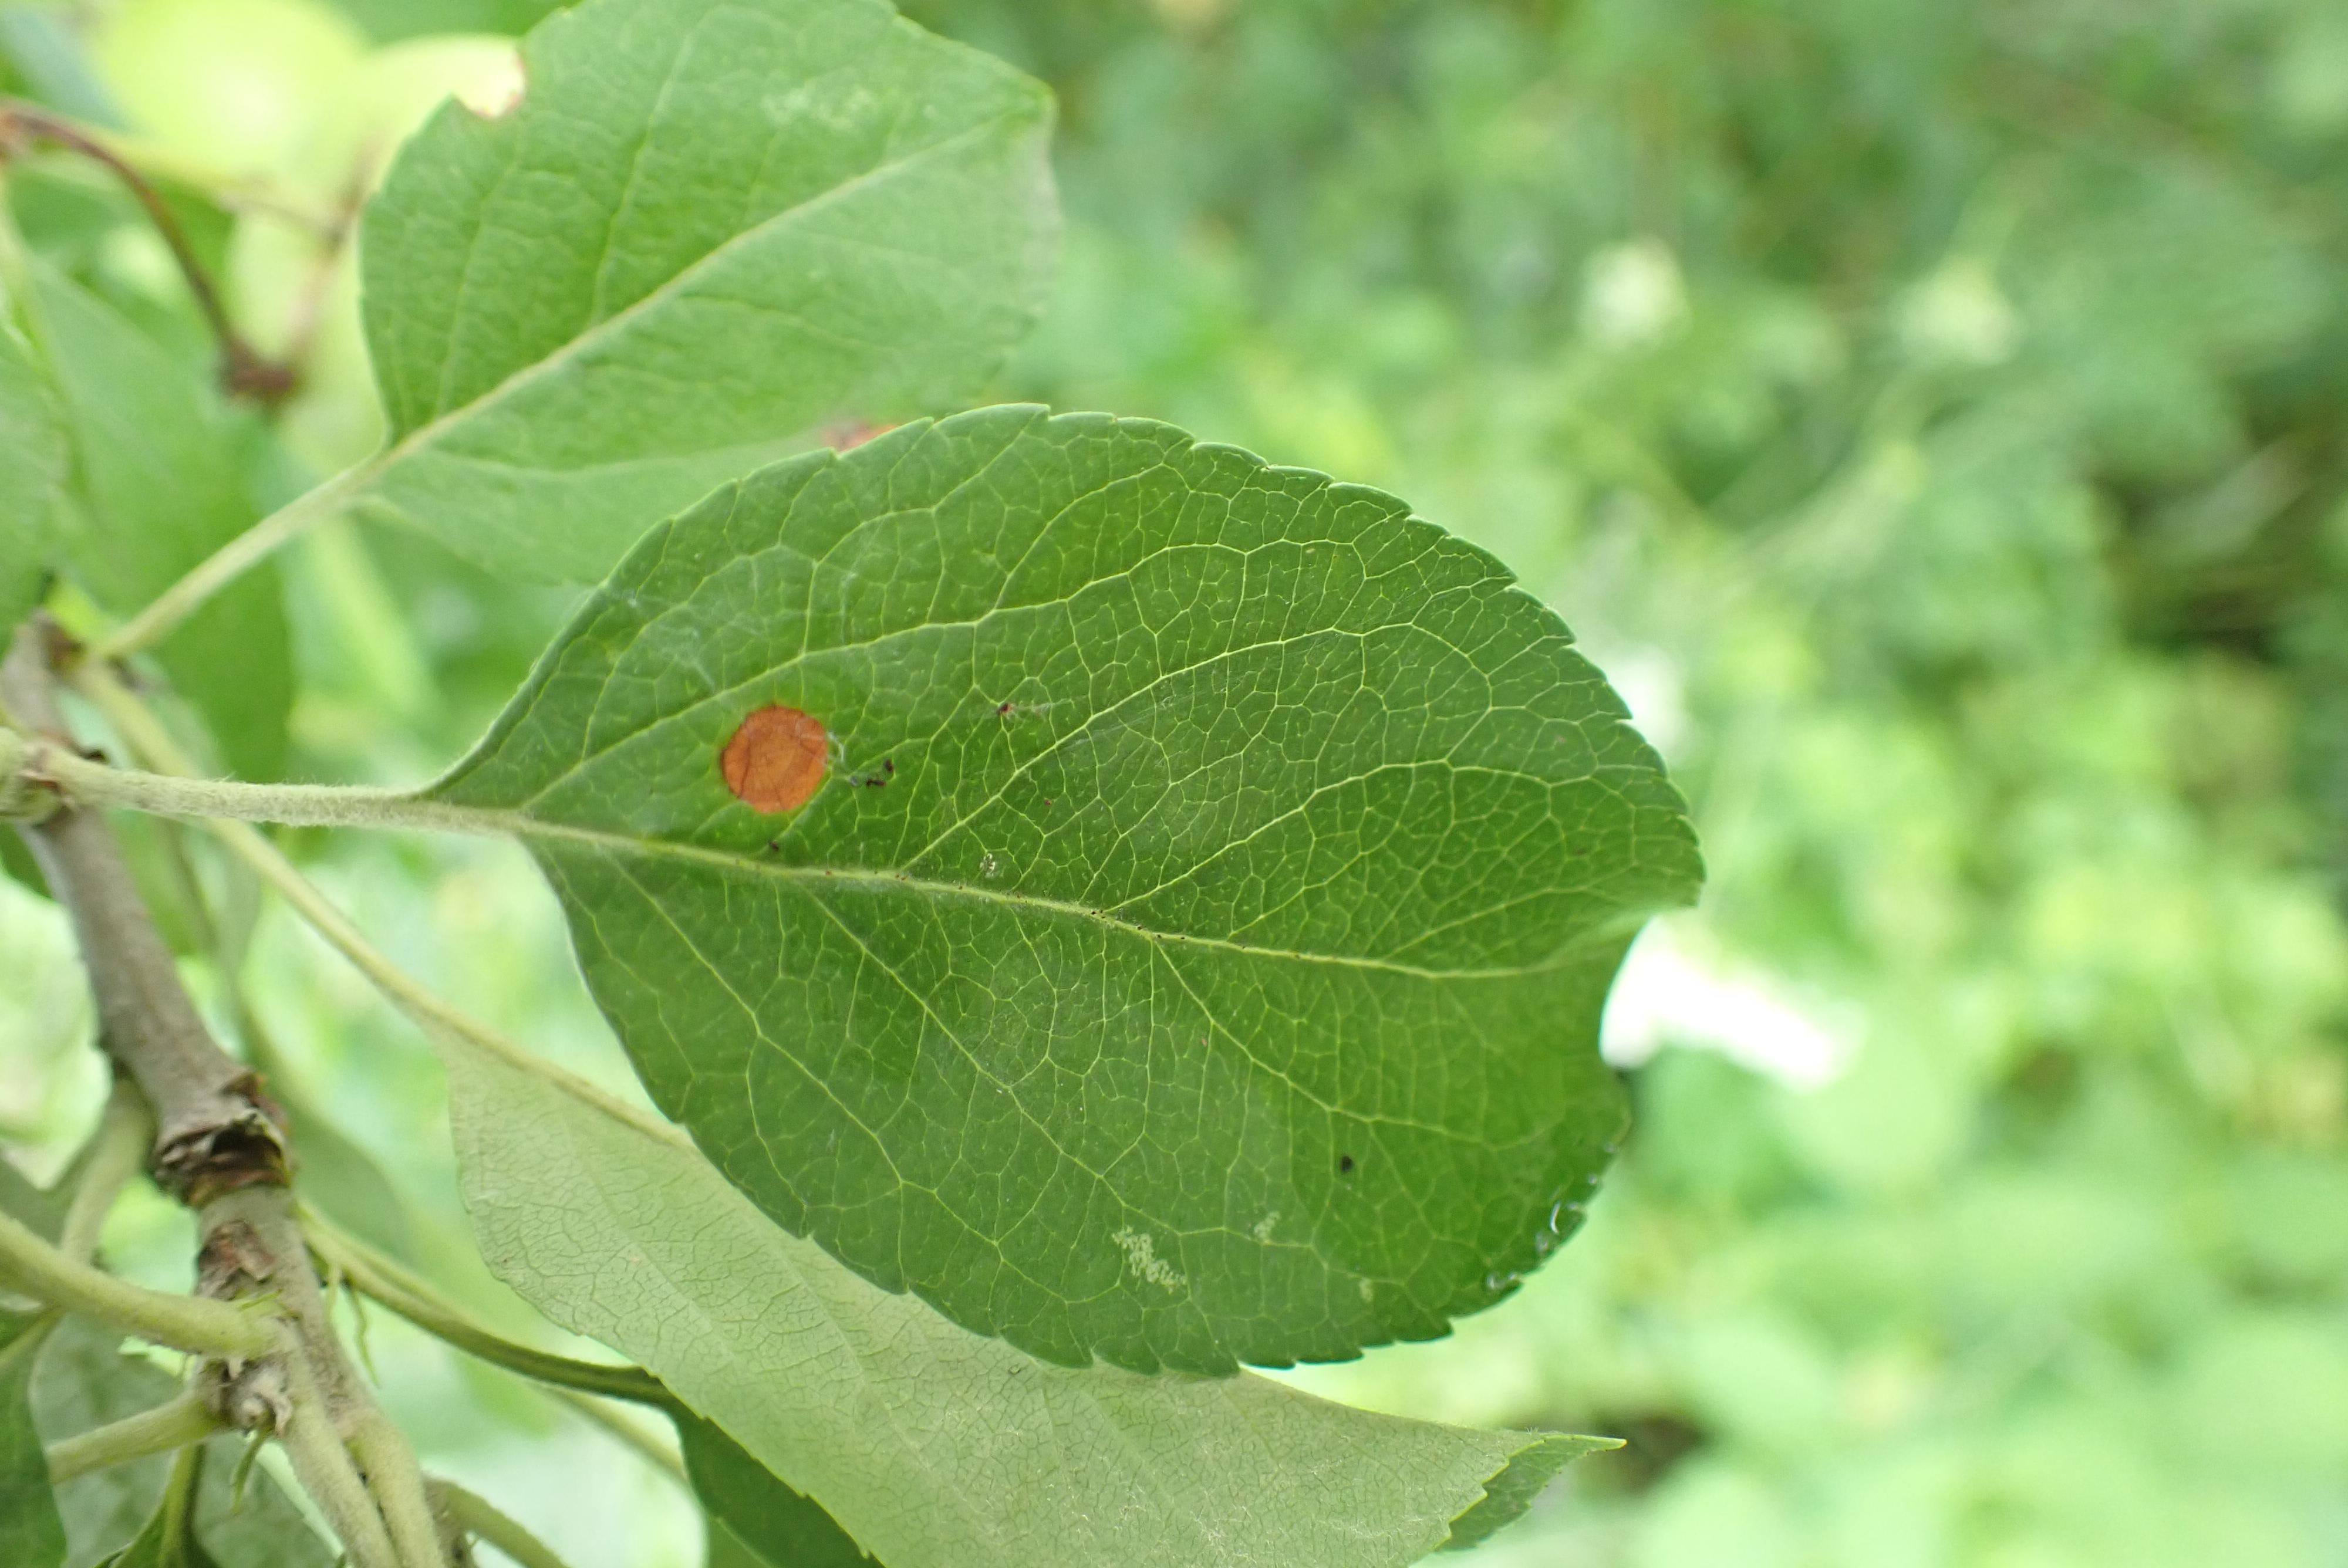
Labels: frog_eye_leaf_spot